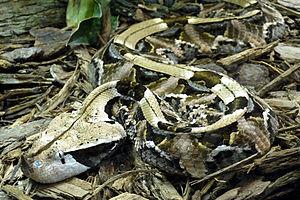
Bitis rhinoceros, la Vipère du Gabon de l'Ouest, est une espèce de serpents de la famille des Viperidae.